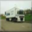
Label: truck